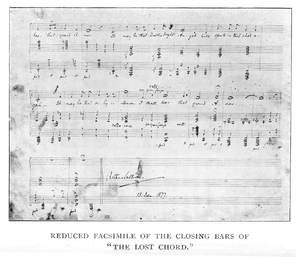
"The Lost Chord est une chanson composée par Arthur Sullivan en 1877 au chevet de son frère Fred durant sa dernière maladie. Le manuscrit est daté du 13 janvier 1887; Fred Sullivan mourra cinq jours plus tard. Les paroles ont été écrites selon un poème de Adelaide Anne Procter appelé ""A Lost Chord"", publié en 1858 dans le journal anglais The English Woman's Journal.